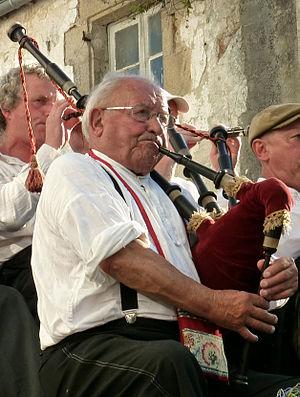
Georges Cadoudal à la cornemuse en août 2012 au festival Mouezh ar Gelted à Pont-Croix.
Georges Cadoudal est un sonneur de biniou-braz né à Magoar en 1929. Avec Étienne Rivoallan, ils formèrent un couple de sonneurs qui participa activement au renouveau de la musique bretonne d'après-guerre. Membre fondateur du bagad Bourbriac, il en est le pen-soner de 1953 à 1964.